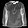
Label: Shirt